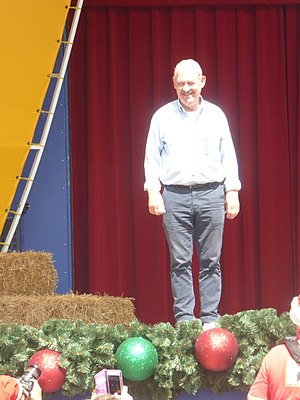
Claus Bue
Claus Bue er en dansk skuespiller og instruktør.